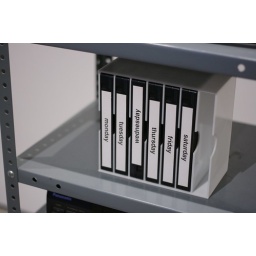
&amp;quot;mon.-sun.&amp;quot; &amp;quot;Single-channel video sculpture, set of seven VHS tapes, TV, VCR, gray metal stand&amp;quot; by Jonathan Horowitz (1996)